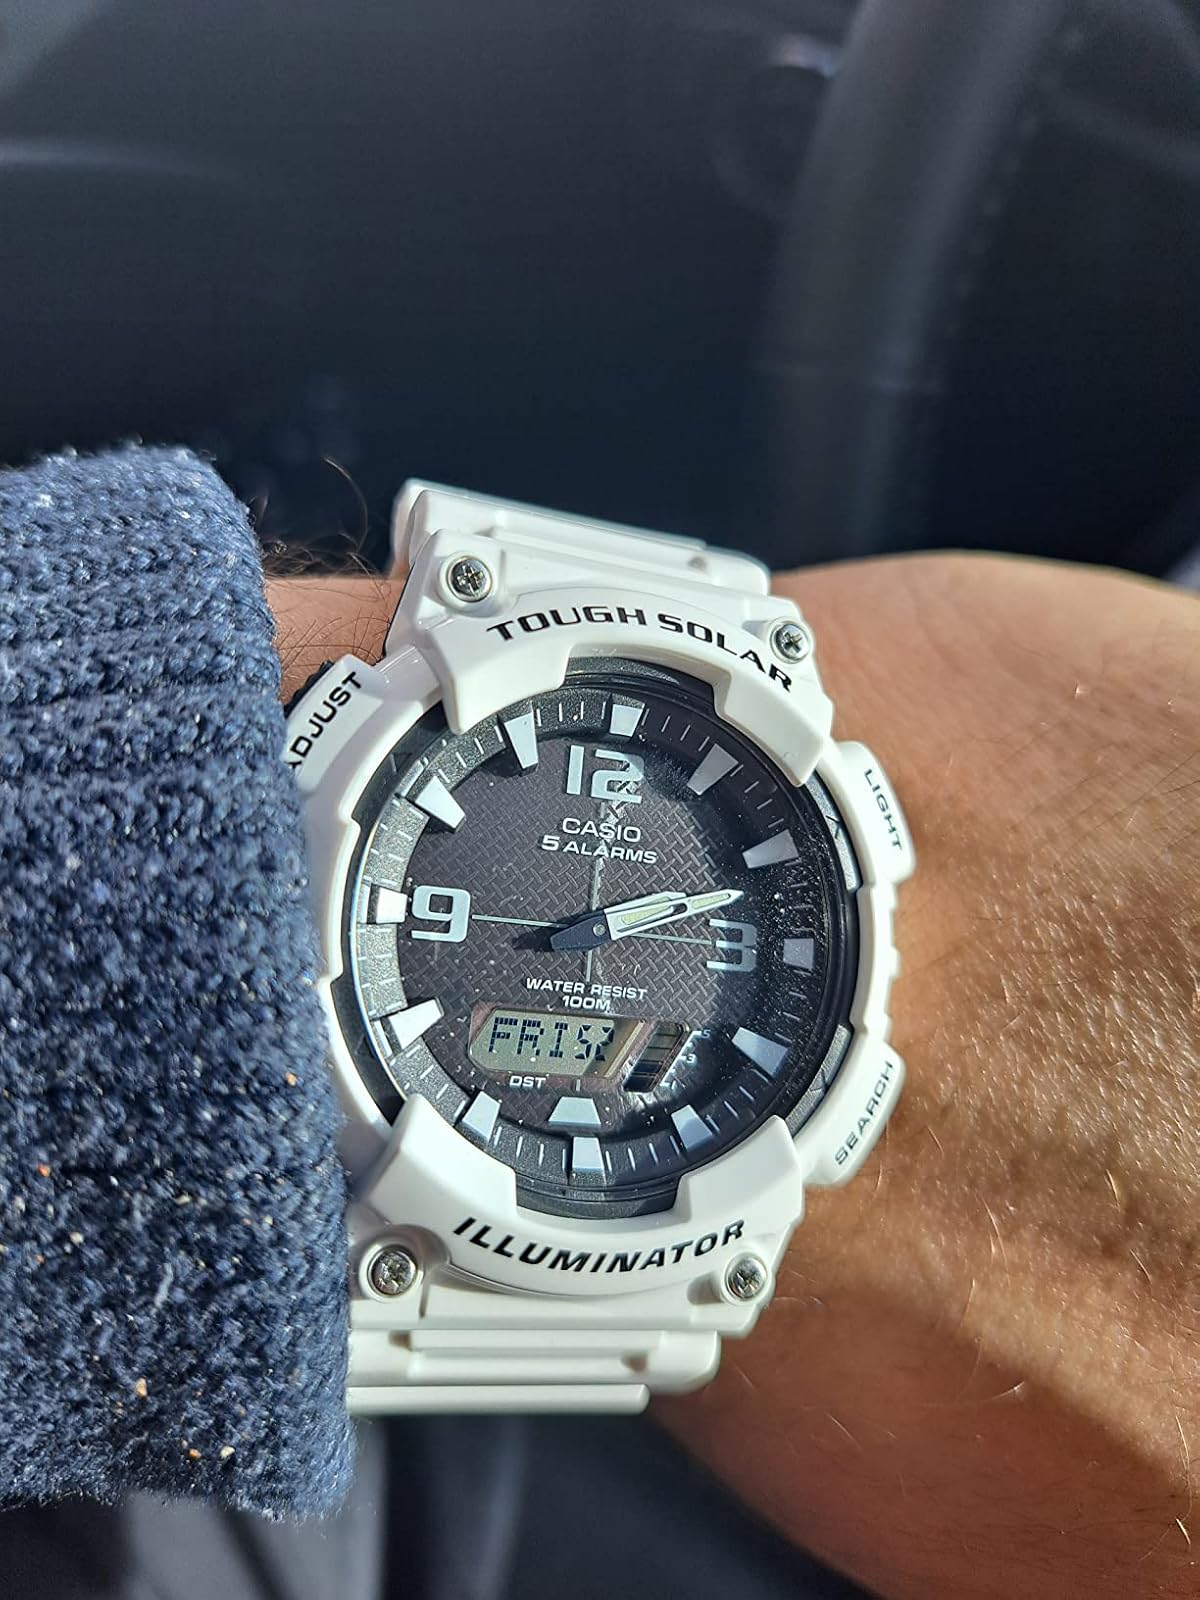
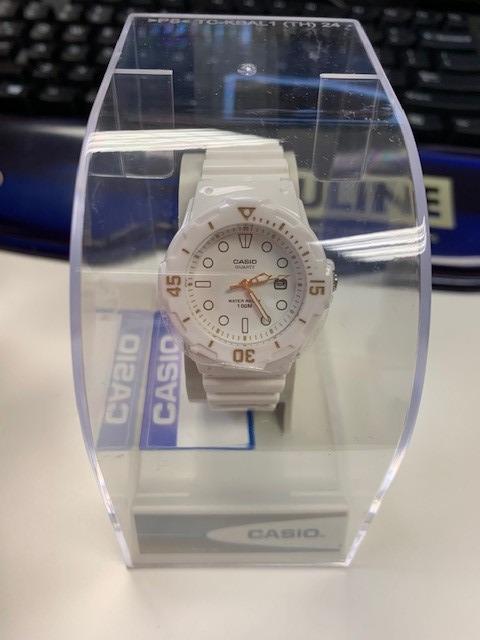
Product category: accessories_watch
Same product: no